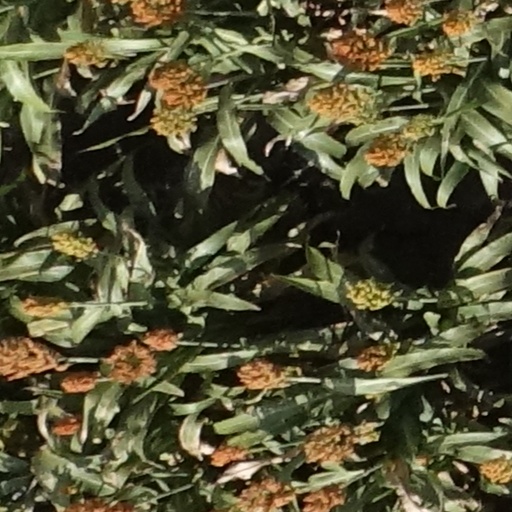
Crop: sorghum